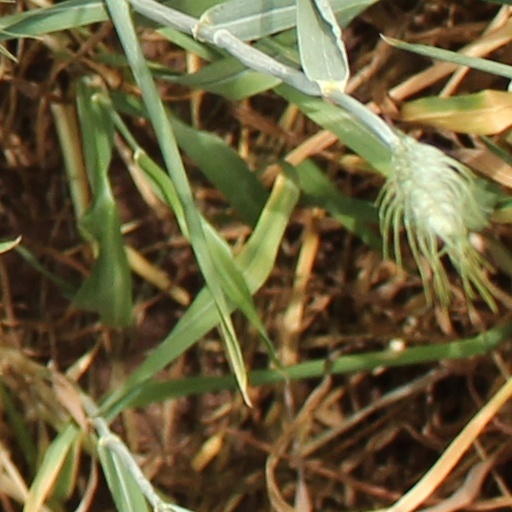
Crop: wheat